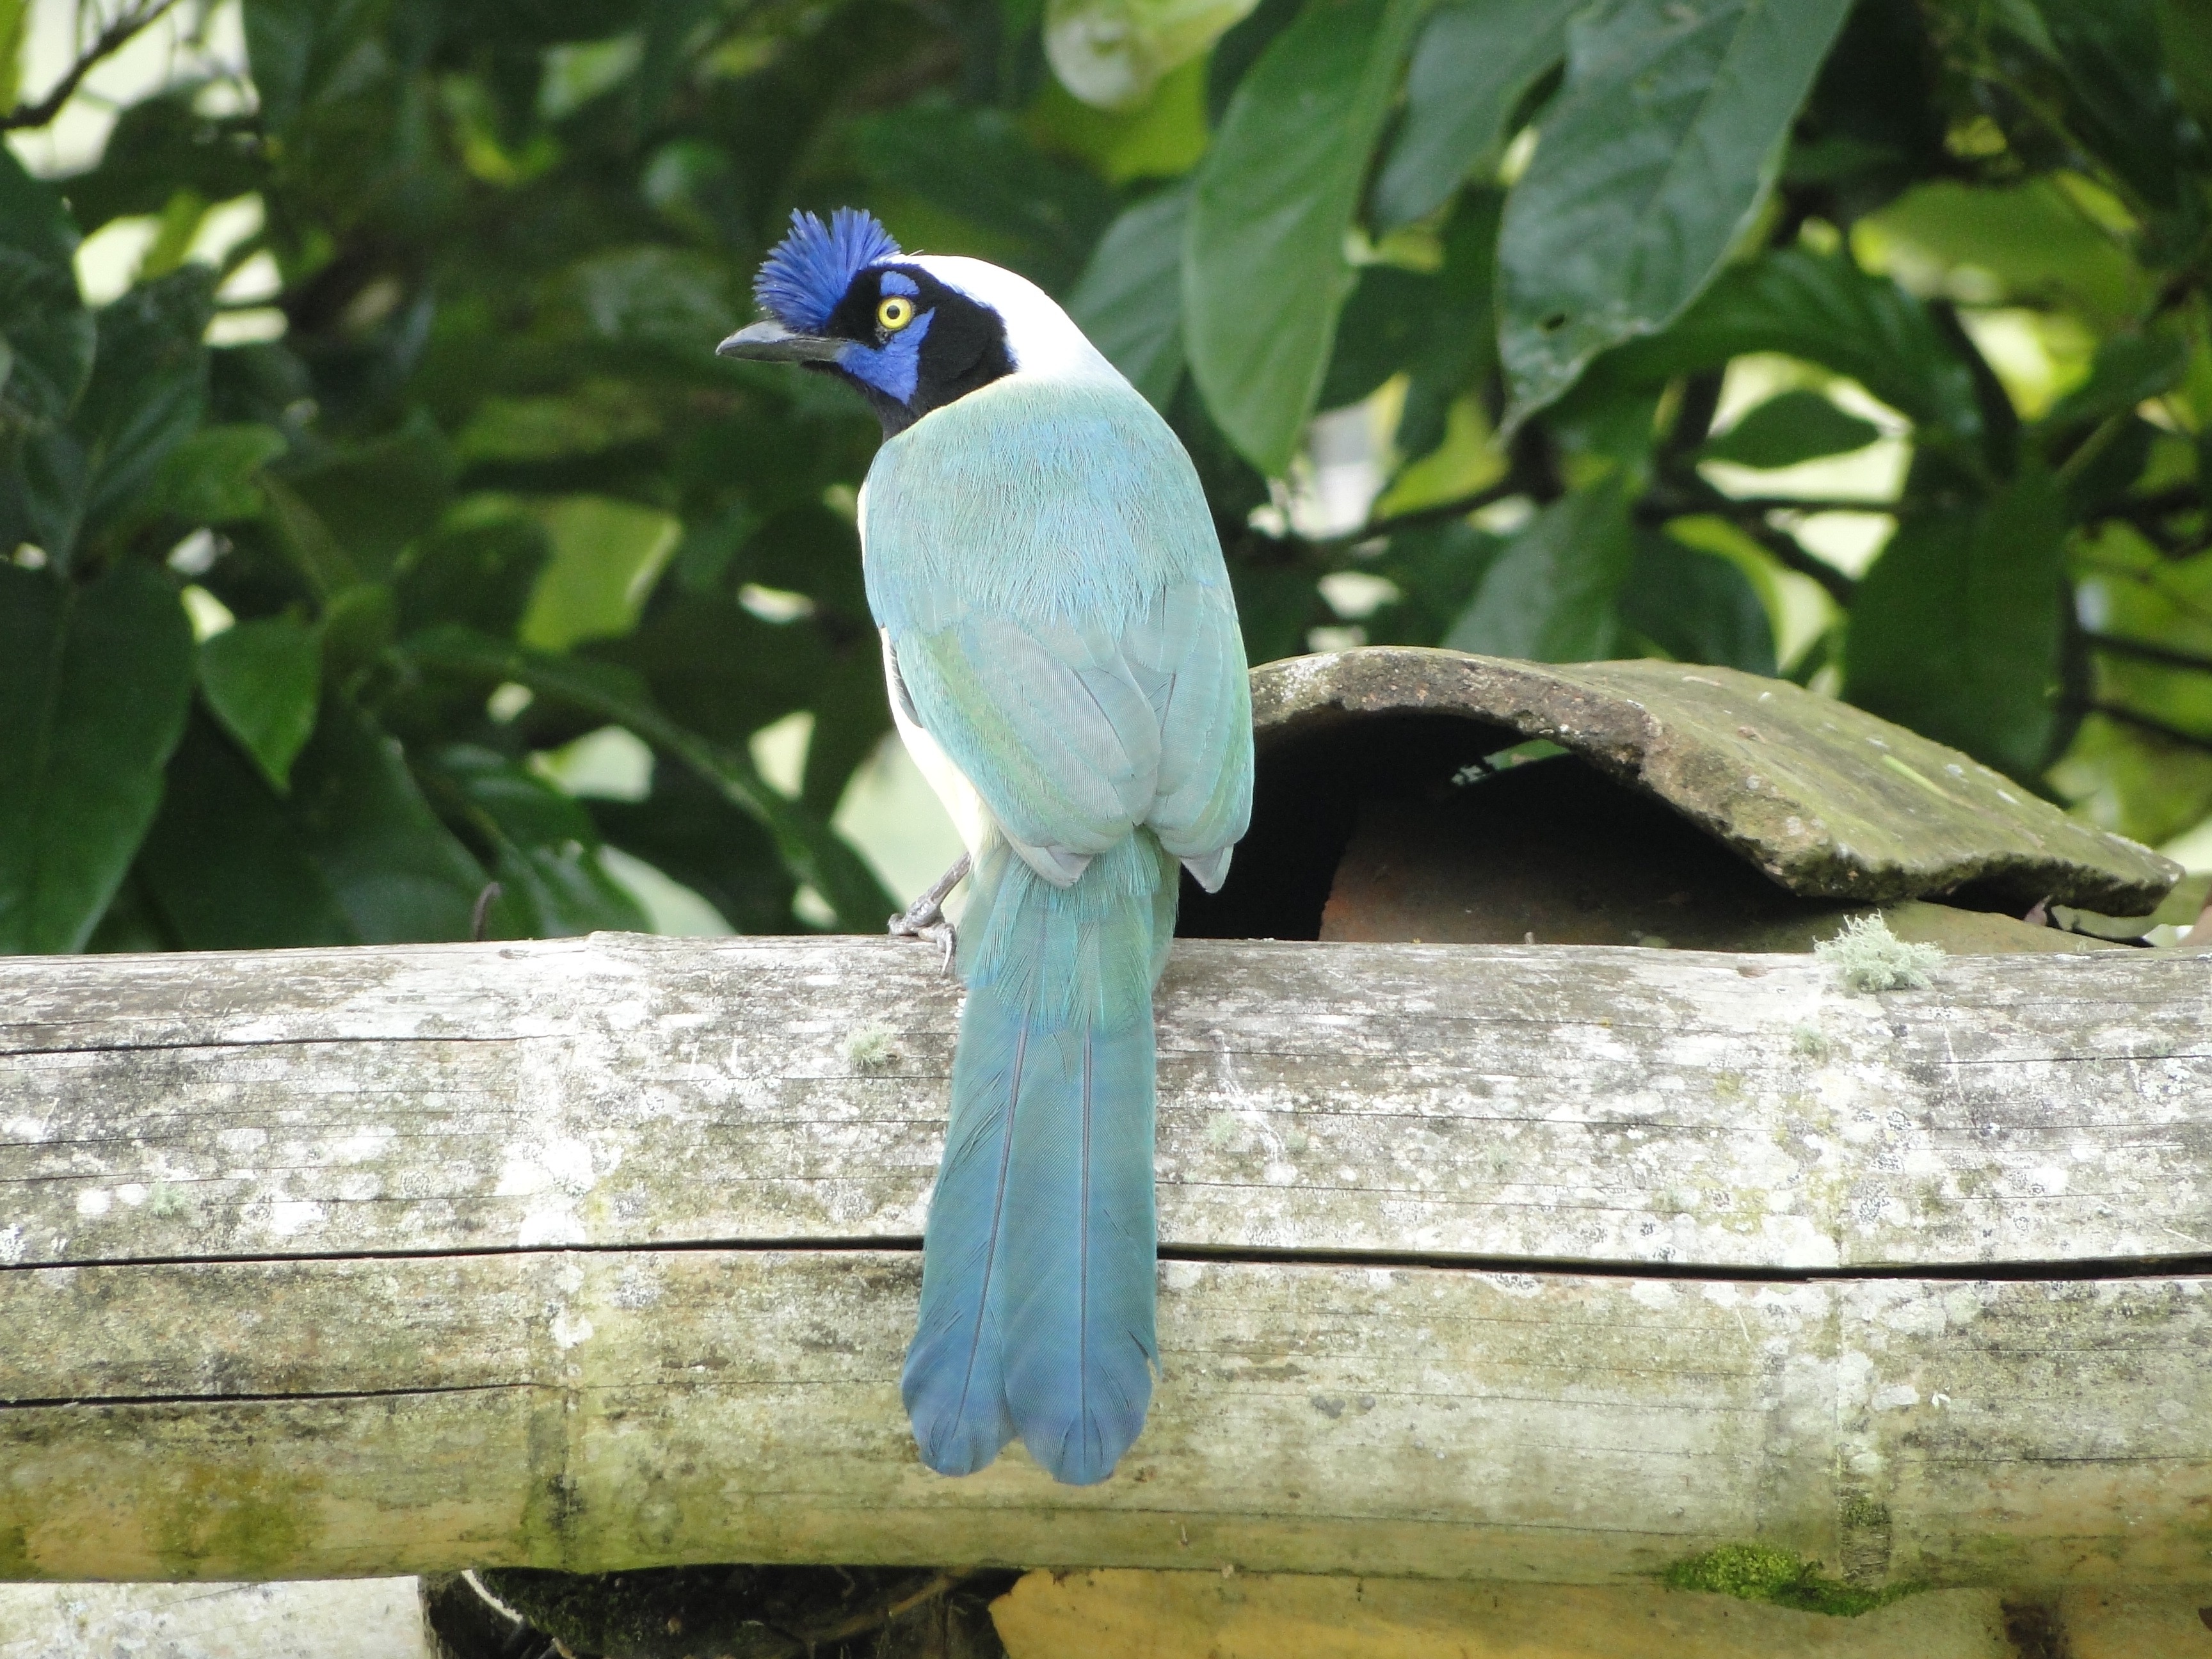
nature, bird, wildlife, zoo, green, beak, blue, fauna, birds, jay, vertebrate, colombian, perching bird